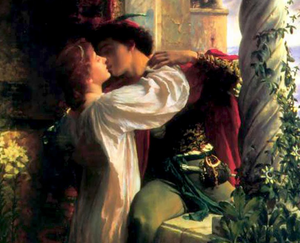
Syracuse est un standard de la chanson française de 1962, écrit par Bernard Dimey et composé par Henri Salvador, interprété et repris par de nombreux interprètes dont Jean Sablon, Henri Salvador, et Yves Montand.